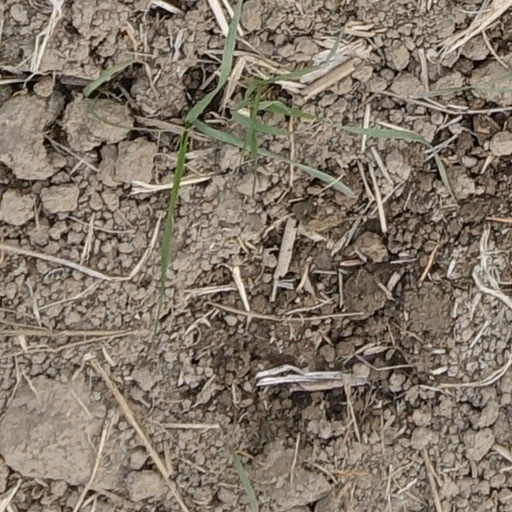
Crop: wheat